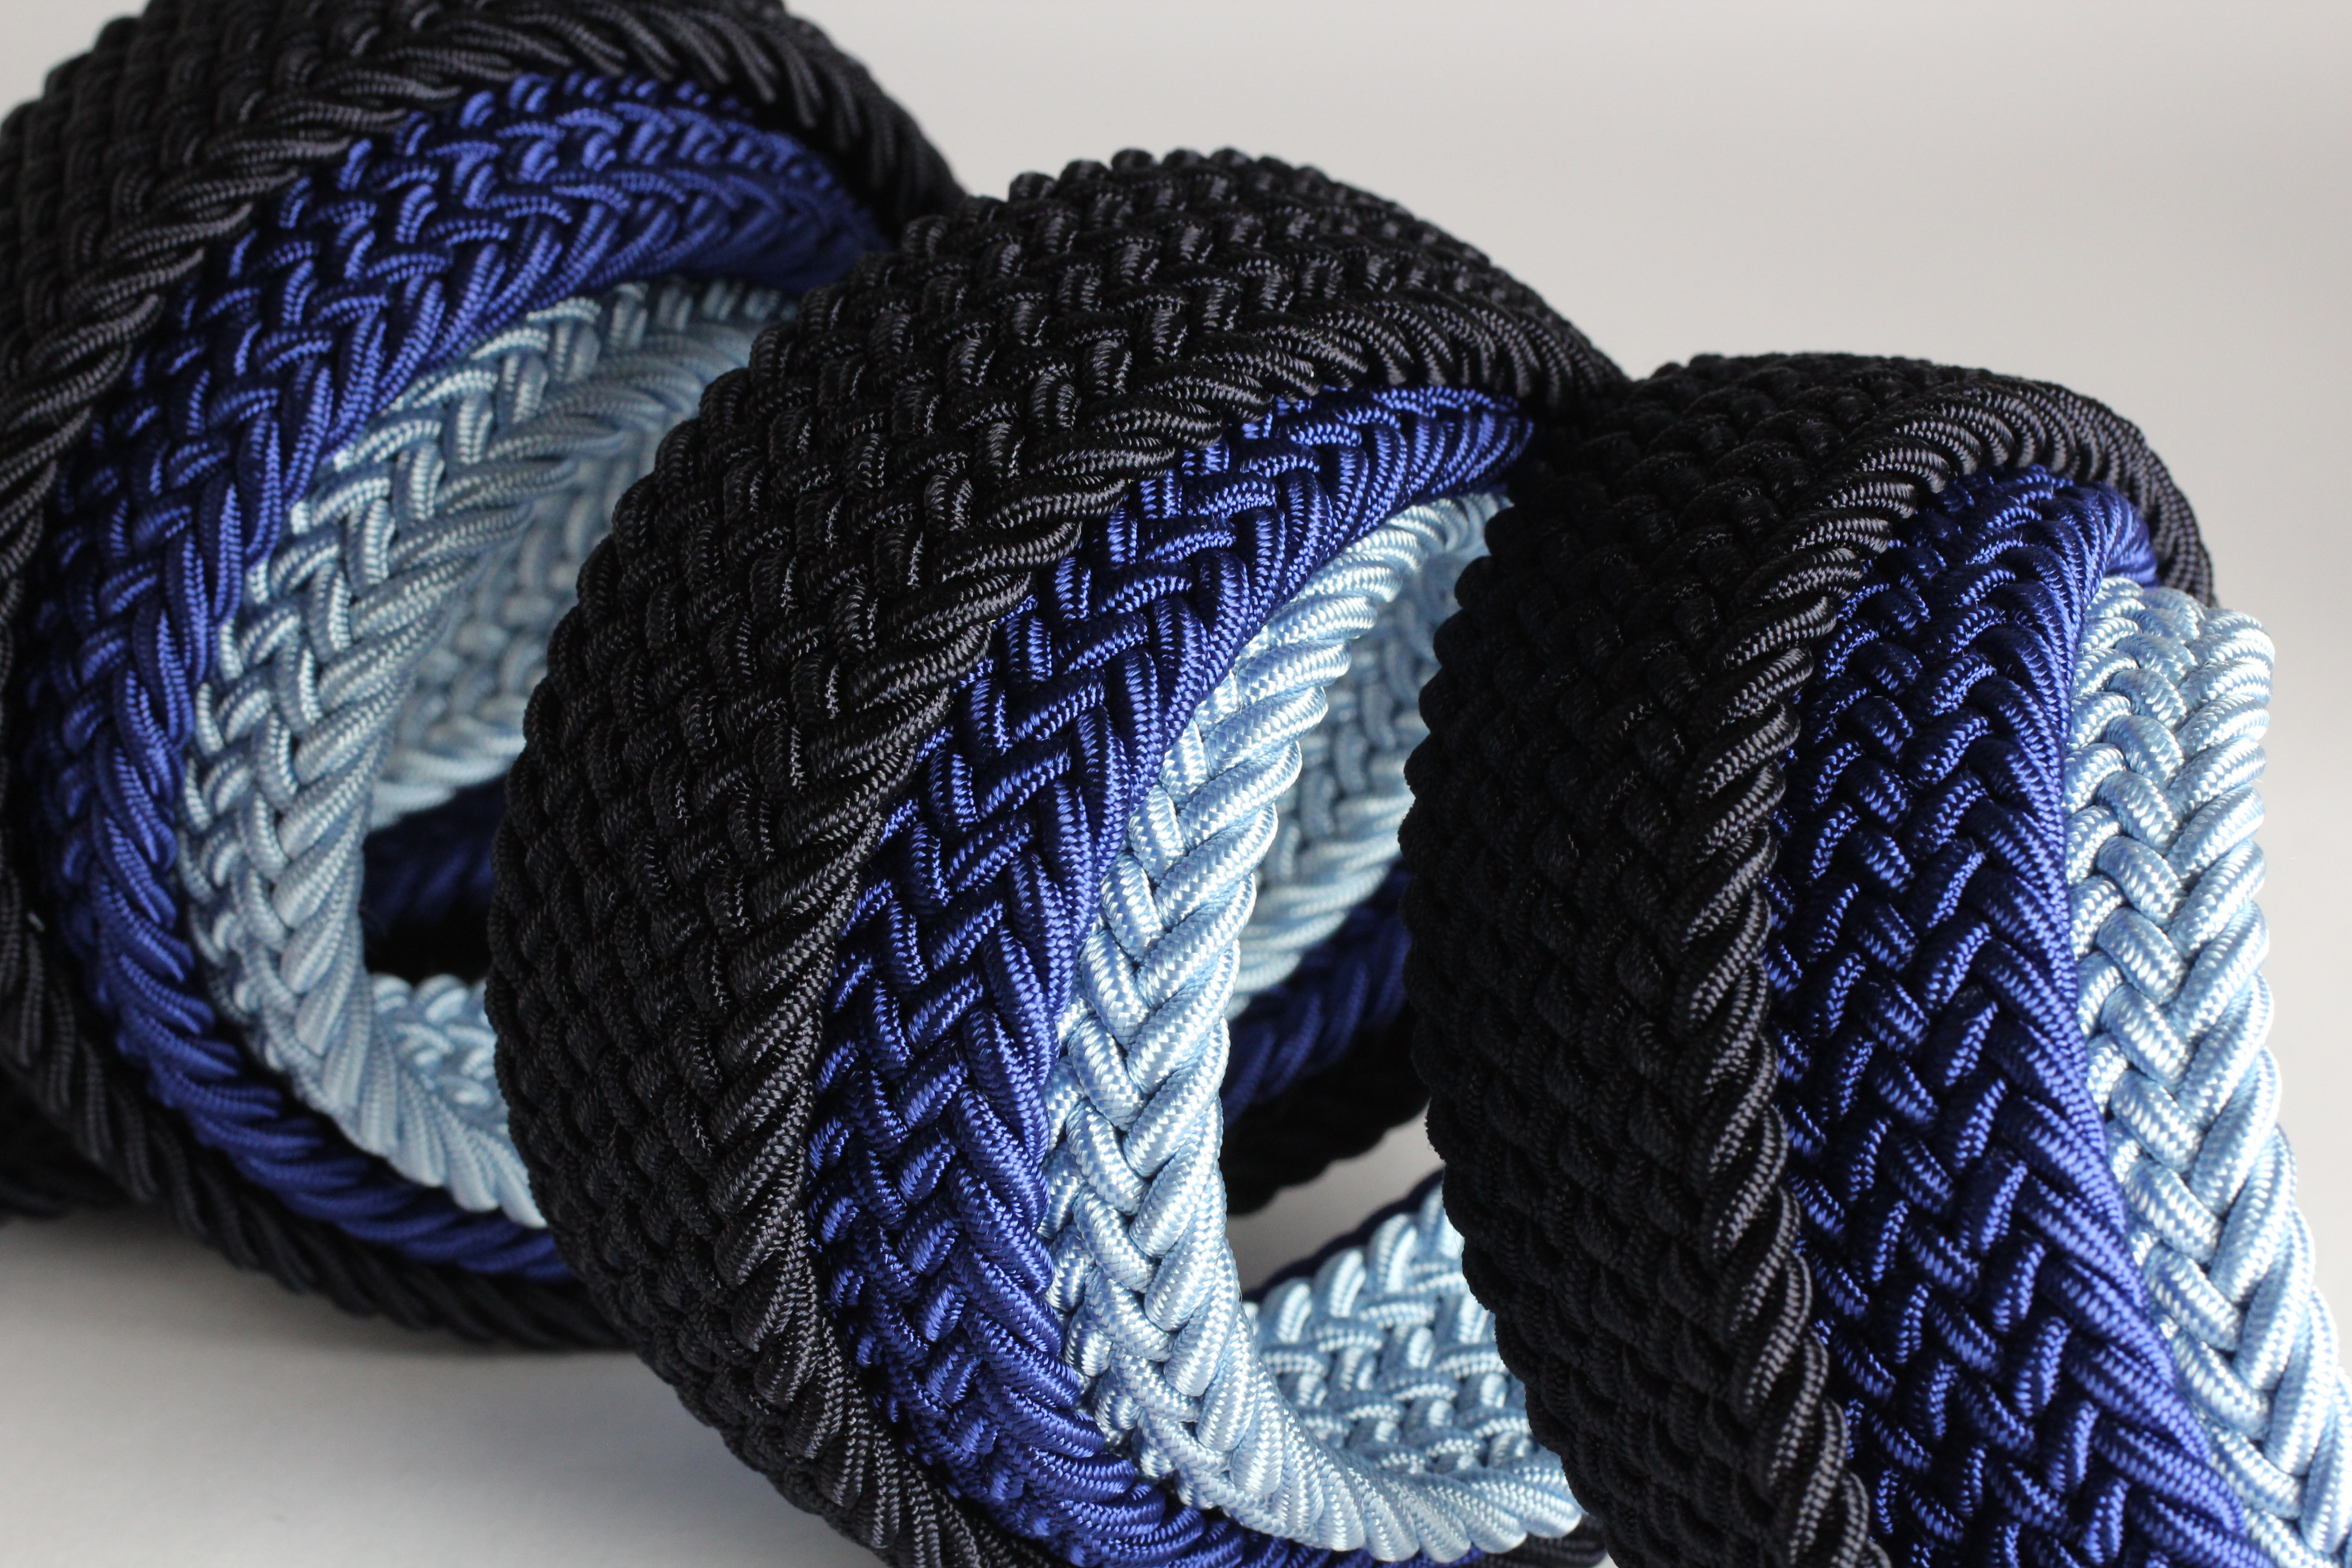
rope, fashion, blue, tire, belt, colors, accessories, colours, braided, accessory, accessoire, automotive tire, waistbelt